Gábor Boldoczki

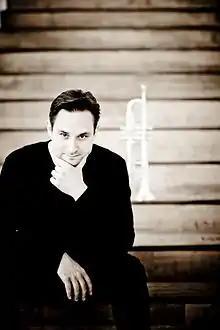
Gábor Boldoczki, 2010

Gábor Boldoczki (born 1976 in Szeged, Hungary) is a Hungarian trumpeter who plays Classical music.